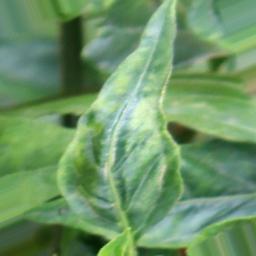
Label: nutritional